54th Weather Reconnaissance Squadron

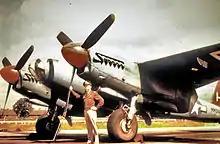
Squadron Mosquito at Chalgrove

Weather reconnaissance for VIII Bomber Command prior to March 1944 was provided on an "ad hoc" basis. The 18th Weather Squadron, which provided the command with weather observation and forecasting services through detachments located on each of the command's bases, detailed observers who flew on aircraft of various heavy bomber groups of the command. Rather than continuing to rely on individual bombardment units to perform this mission, on 22 March 1944, Eighth Air Force formed the 8th Reconnaissance Group (Provisional) at RAF Cheddington. On 30 March, the unit was redesignated the 802d Reconnaissance Group, Special (Provisional) and in April, the group moved to RAF Watton. The group's operational element was the 8th Reconnaissance Squadron (Provisional), which had been organized on 23 March 1944.